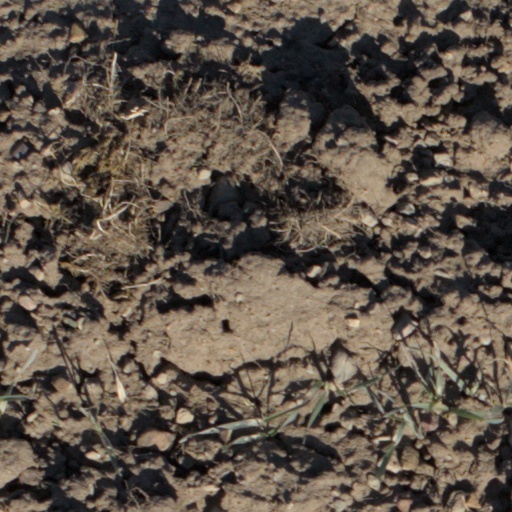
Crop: wheat